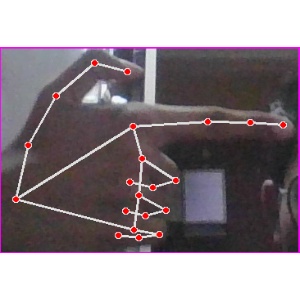
अक्षर: ब